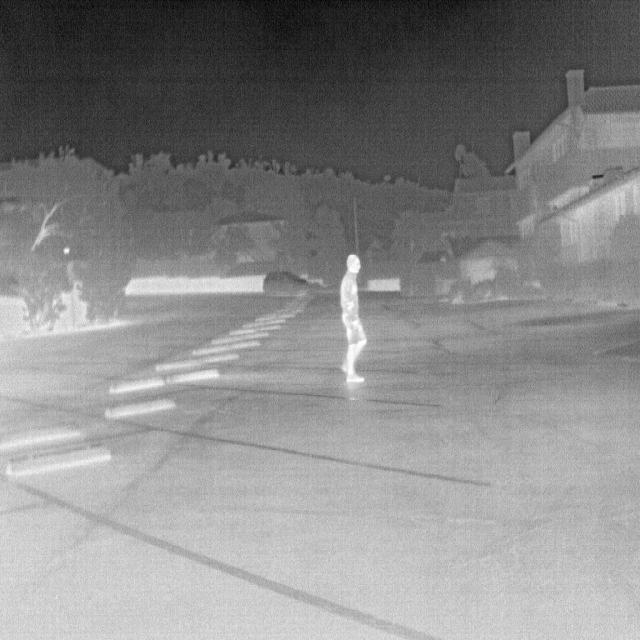
Detected objects:
label: person